Norm Bazin

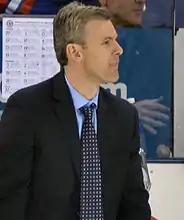

Normand M. Bazin (born January 18, 1971) is the current head coach of the University of Massachusetts Lowell River Hawks men's ice hockey team. In 2013 he led the team to their first Hockey East Championship and their first appearance in the Frozen Four.